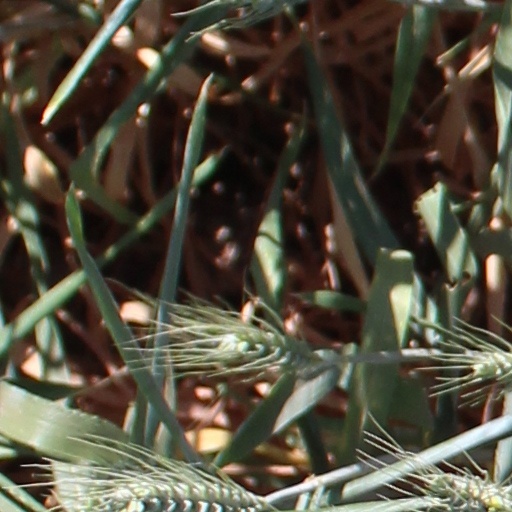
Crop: wheat